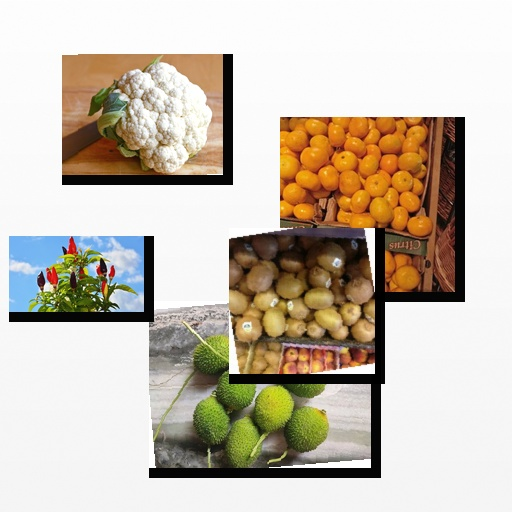
Food items: cauliflower, kiwi, spiny_gourd, chili_pepper, satsuma